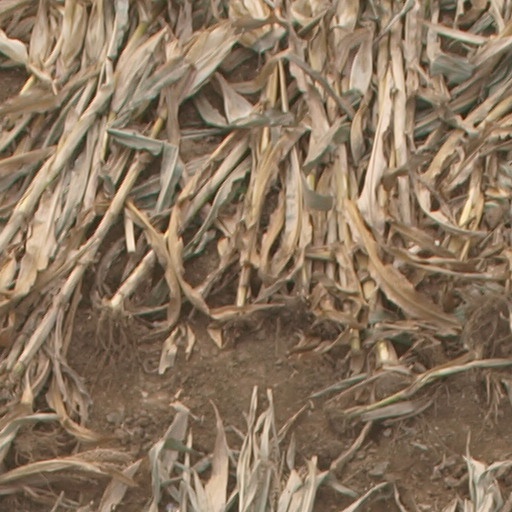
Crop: maize; corn